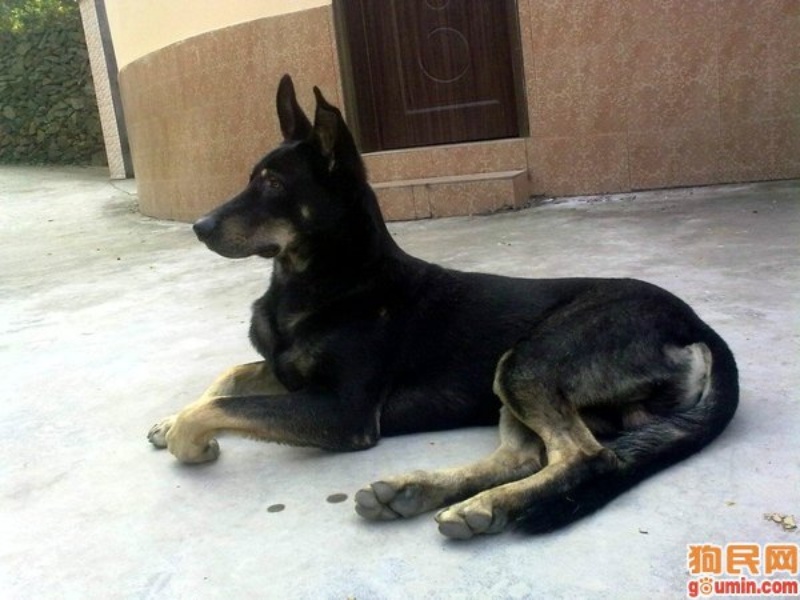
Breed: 258-n000104-Black_sable